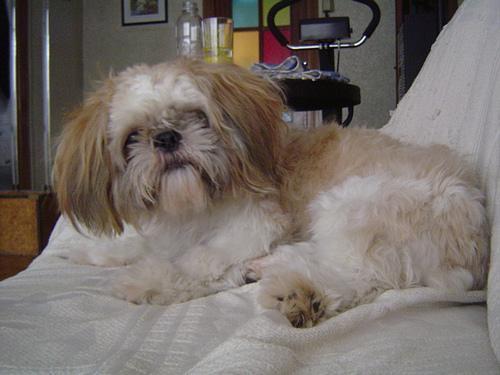
Shih-Tzu